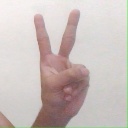
अक्षर: क